Abdur Rahman (Pakistani judge)

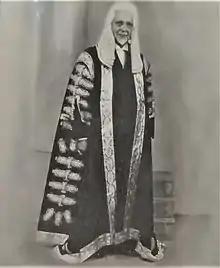
Sir Abdur Rahman: Judge on the Supreme Court of Pakistan

Sir Mohammad Abdur Rahman (1888–1962) was a lawyer and judge from Pakistan born in Delhi, India. He served as, the Chairman of the Delhi Municipality, the Vice Chancellor of Delhi University, Vice Chancellor of Punjab University, a judge of the Madras High Court, a Judge of the Lahore High Court, a Judge of the Federal Court of Pakistan, a representative of the country of India for the United Nations Special Committee on Palestine (UNSCOP) in the summer of 1947, .and the Chairman of the Rawalpindi Conspiracy Tribunal.